Japanese tree frog

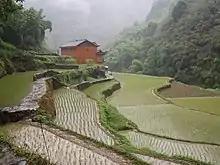
Habitat of Japanese tree frogs

Changes in availability of native Japanese tree frog habitats have resulted in rice paddies serving as lodging for it. It seems to be able to inhabit these rice paddies successfully and have a demonstrated preference for sites high in vegetation.